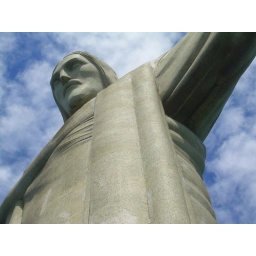
blue sky in Rio